Pastýřská stěna

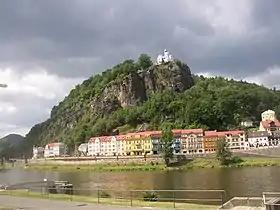
View over Weiher to the "Schäferwand"

The Pastýřská stěna, also "Ovčí stěna" (German: "Schäferwand", English: "Shepherd's Wall"), is a sandstone rock massif on the shores of the River Elbe in the borough of Děčín ("Tetschen") in the Czech Republic.